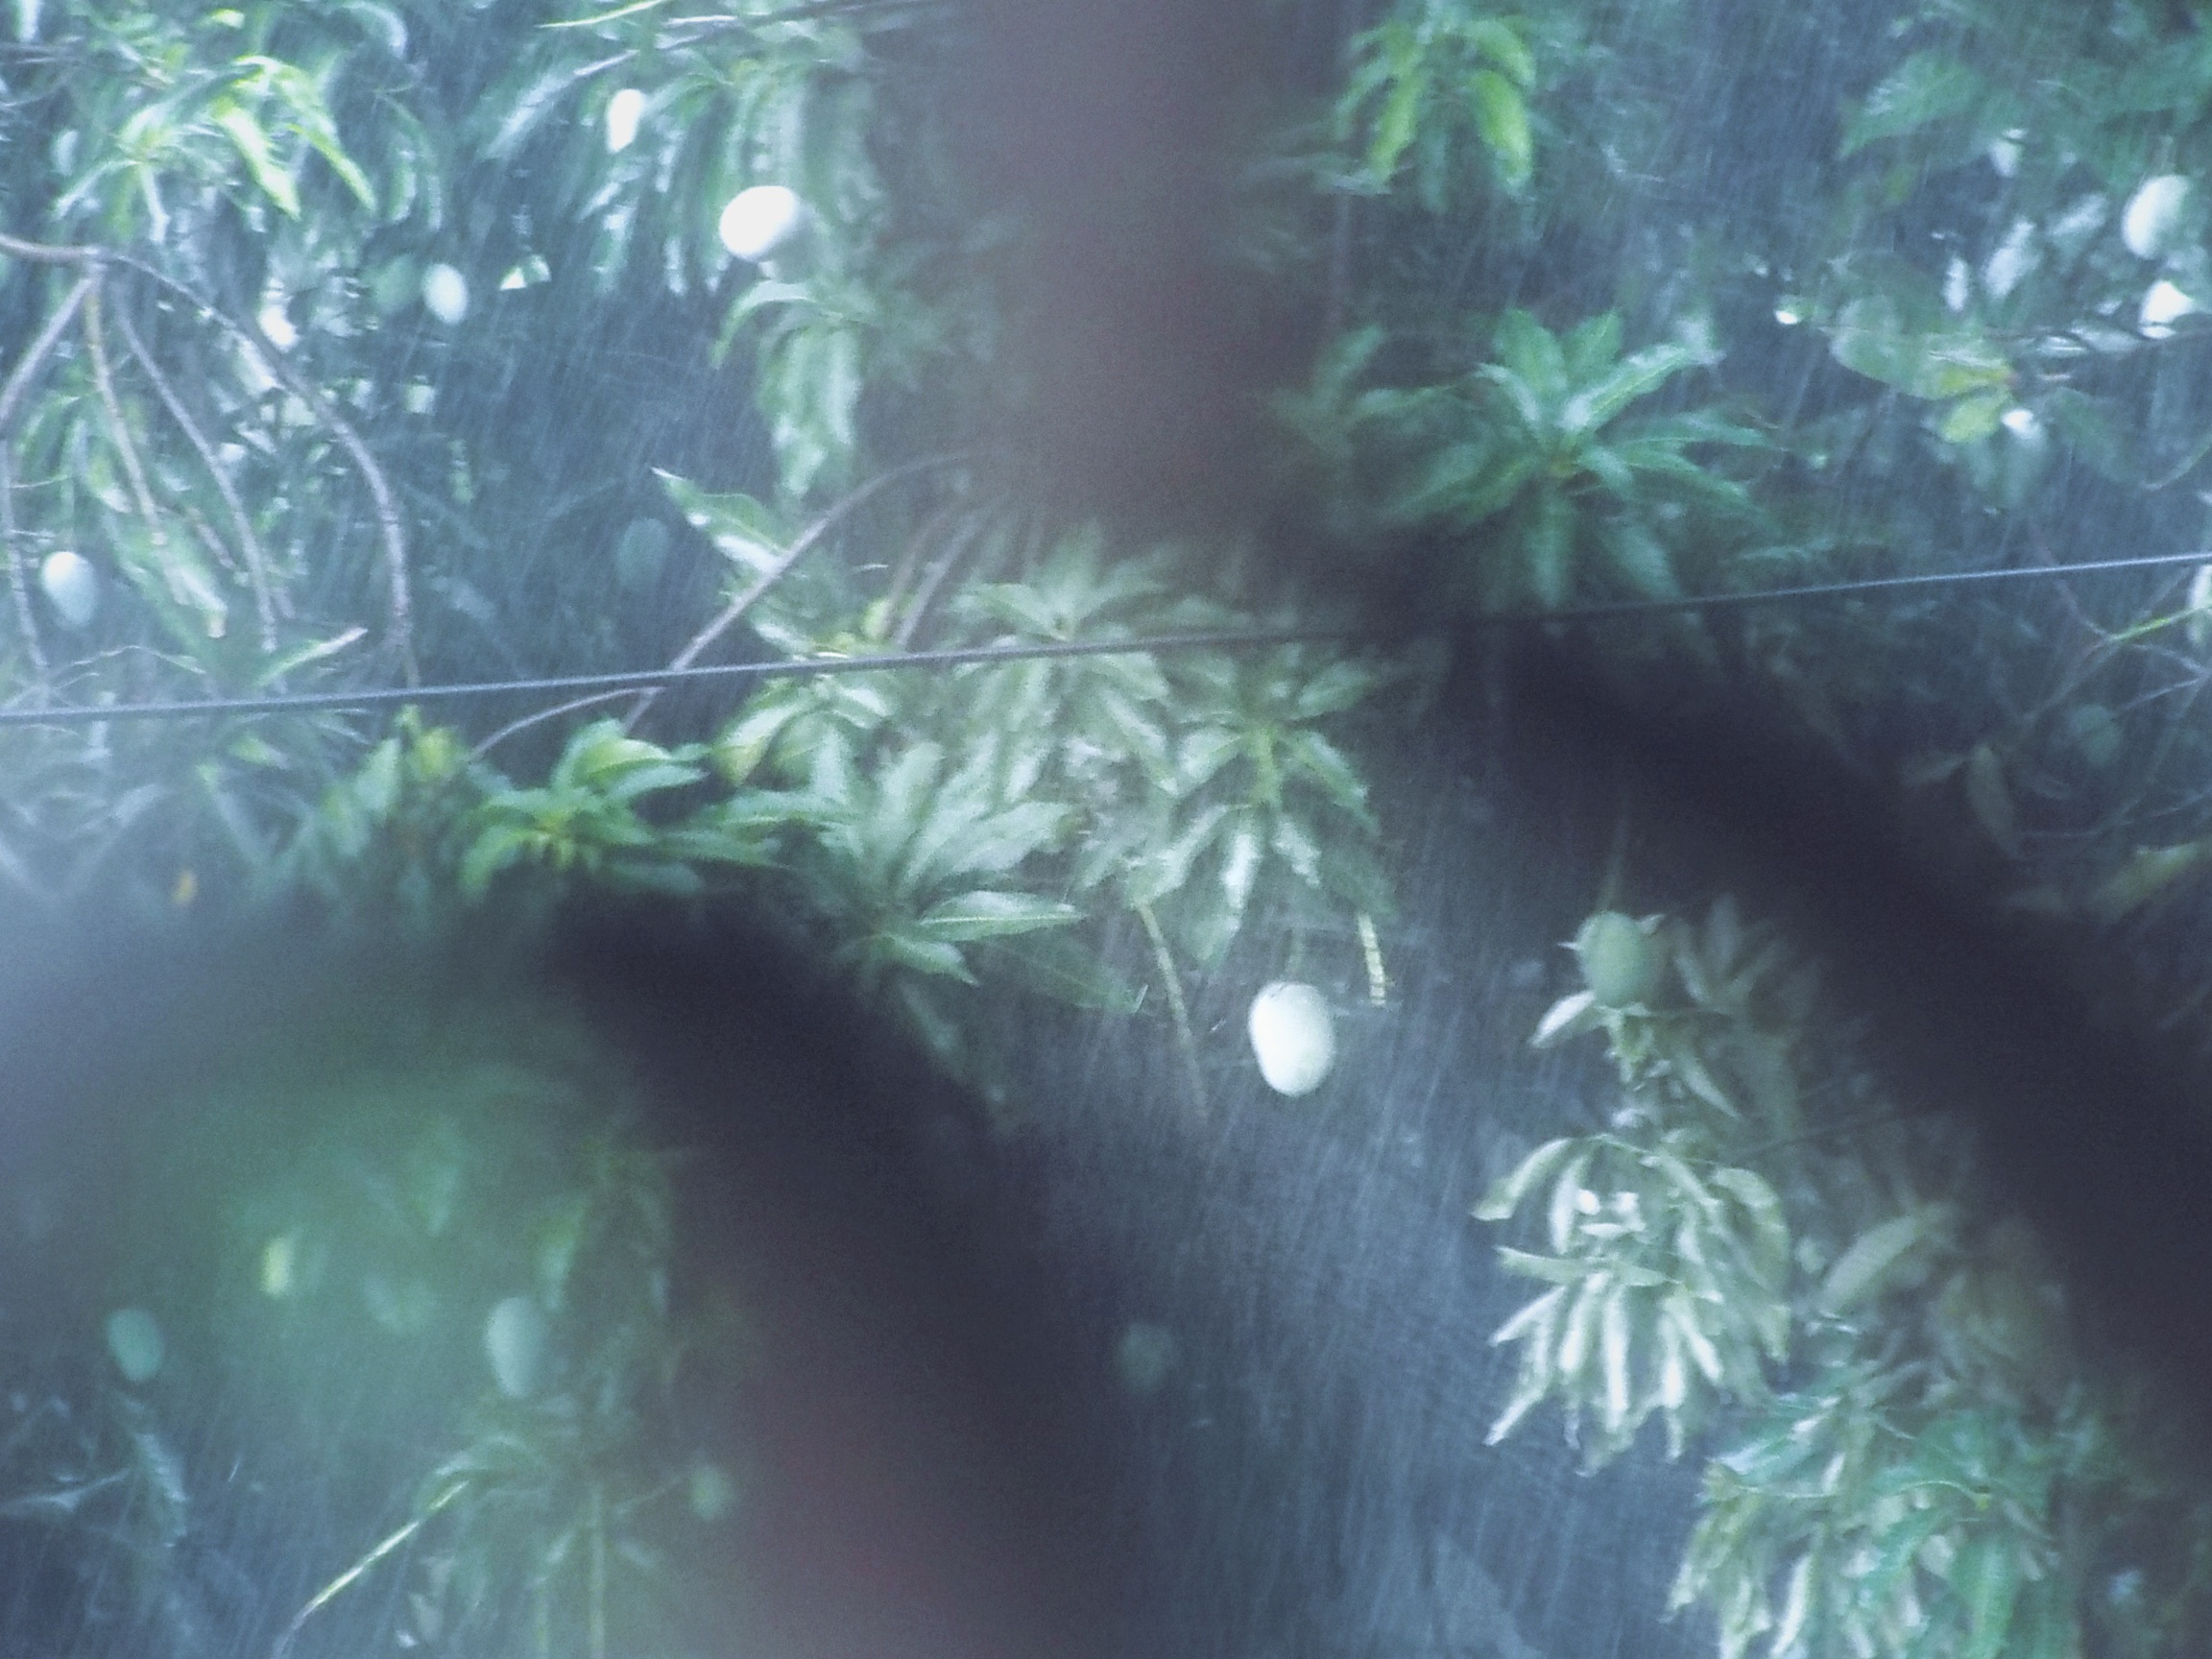
forest, sunlight, leaf, underwater, green, jungle, biology, seaweed, algae, ecosystem, screenshot